Samuel S. Carr

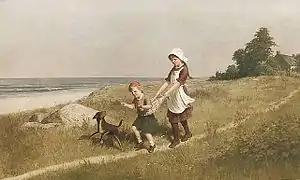
"Frolic Along a Country Path"

Samuel S. Carr (1837–1908) was an American pastoral and landscape painter. Originally from England, where he trained at the Royal School of Design in Chester, he relocated to the U.S. (specifically, New York City, where he later studied mechanical drawing in 1865) around 1862. He is recorded as having lived in Brooklyn from 1879 to 1907, during which he developed an eerie style of painting in which shapes would be repeated, flipped, and rotated over and over, while still remaining lifelike. He lived in Brooklyn along with his sister, Annie, and her husband, John Bond. He never married. He often signed his pieces "S.S. Carr". Some of his paintings have sold at auction for more than US$70,000 in August 2000 ($ adjusted for inflation).